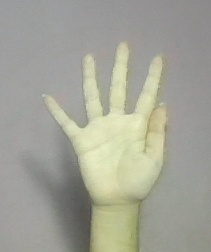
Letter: sheen